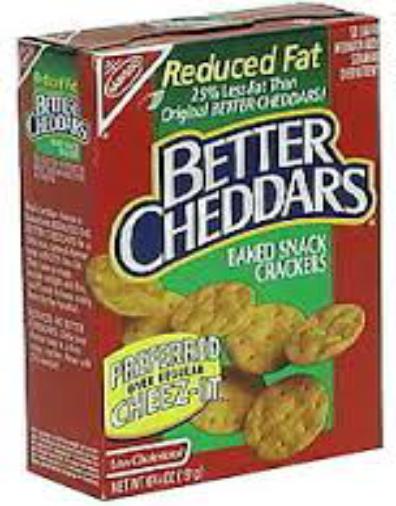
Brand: Better Cheddars
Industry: Food